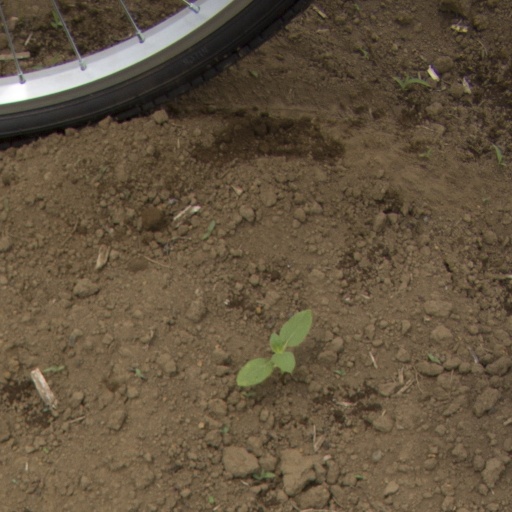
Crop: Jerusalem artichoke